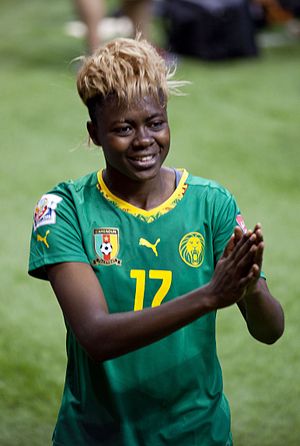
Gaëlle Enganamouit
Enganamouit spiller for Cameroon ved VM i fodbold 2015
Gaëlle Deborah Enganamouit er en fodboldspiller fra Cameroun, der spiller som angriber for den kinesiske klub Dalian Quanjian F.C. i Chinese Women's Super League og for Camerouns landshold. I flere år spillede hun i Damallsvenskan i Sverige, først for Eskilstuna United DFF fra 2014 til 2015 og i 2016 spillede hun for FC Rosengård. Hun var Damallsvenskans topscorer i 2015 med 18 mål.